Main Building (University of Texas at Austin)

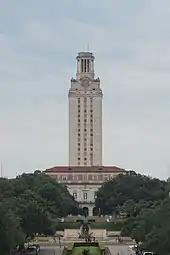
The Main Building in 2019

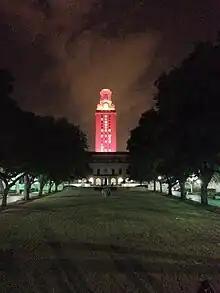
The tower of the Main Building illuminated orange for the 2012 Fall Commencement. The number 12 in lights refers to the graduating class of 2012.

The old Victorian-Gothic Main Building, designed by Frederick Ernst Ruffini and Abner Cook, served as the central point of the campus's forty-acre site, and was used for nearly all purposes beginning in 1882. However, by the 1930s, discussions arose about the need for new library space, and the Main Building was razed in 1934 over the objections of many students and faculty. All that remains of the Old Main Building are its old chime bells (called the Burleson Bells), which are now exhibited as part of a permanent display outside the university's Bass Concert Hall.